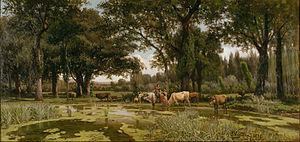
L'école d'Olot, ou école paysagère d'Olot est un mouvement pictural paysager fondée à Olot, ville de la province de Gérone, en Catalogne, Espagne, dans la seconde moitié du XIXᵉ siècle et qui dure jusqu'au XXᵉ siècle.